Cutlery

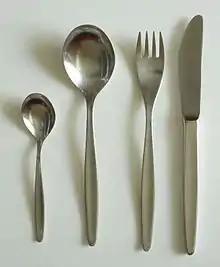
"Stockholm" cutlery designed by Kurt Mayer for WMF (1960s)

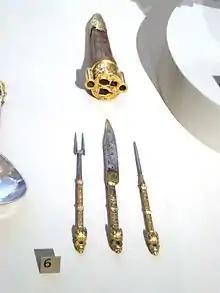
Set of French travelling cutlery in the Victoria and Albert Museum (1550–1600)

Cutlery (also referred to as silverware, flatware, or tableware) includes any hand implement used in preparing, serving, and especially eating food in Western culture. A person who makes or sells cutlery is called a cutler.